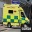
Label: ambulance